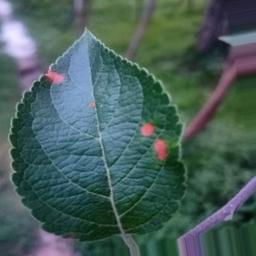
Label: Alternaria